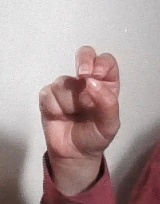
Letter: gaaf